Massachusetts Route 128

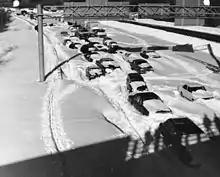
Cars stuck in snow on Route 128 near Needham, Massachusetts during the "Blizzard of '78"

At the same time as Route 128 was extended along the new Circumferential Highway, it was extended further into Hull. This alignment, not part of the Circumferential Highway, ran southeast on Route 3 (now Route 53) (Whiting Street) to the border of Hingham and Norwell, where it turned north on present Route 228 (Main Street) through Hingham and into Hull. The exact route through Hingham was Main Street, Short Street, Leavitt Street, East Street, and Hull Street. The end of the numbered route was at the south end of Nantasket Beach, where Nantasket Avenue curves northwest to follow the shore of Massachusetts Bay.